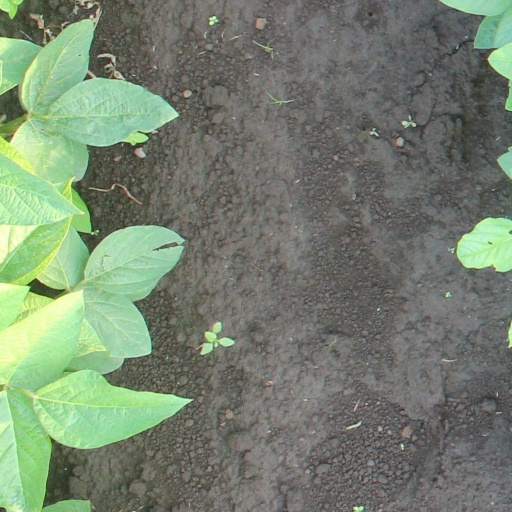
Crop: soybean